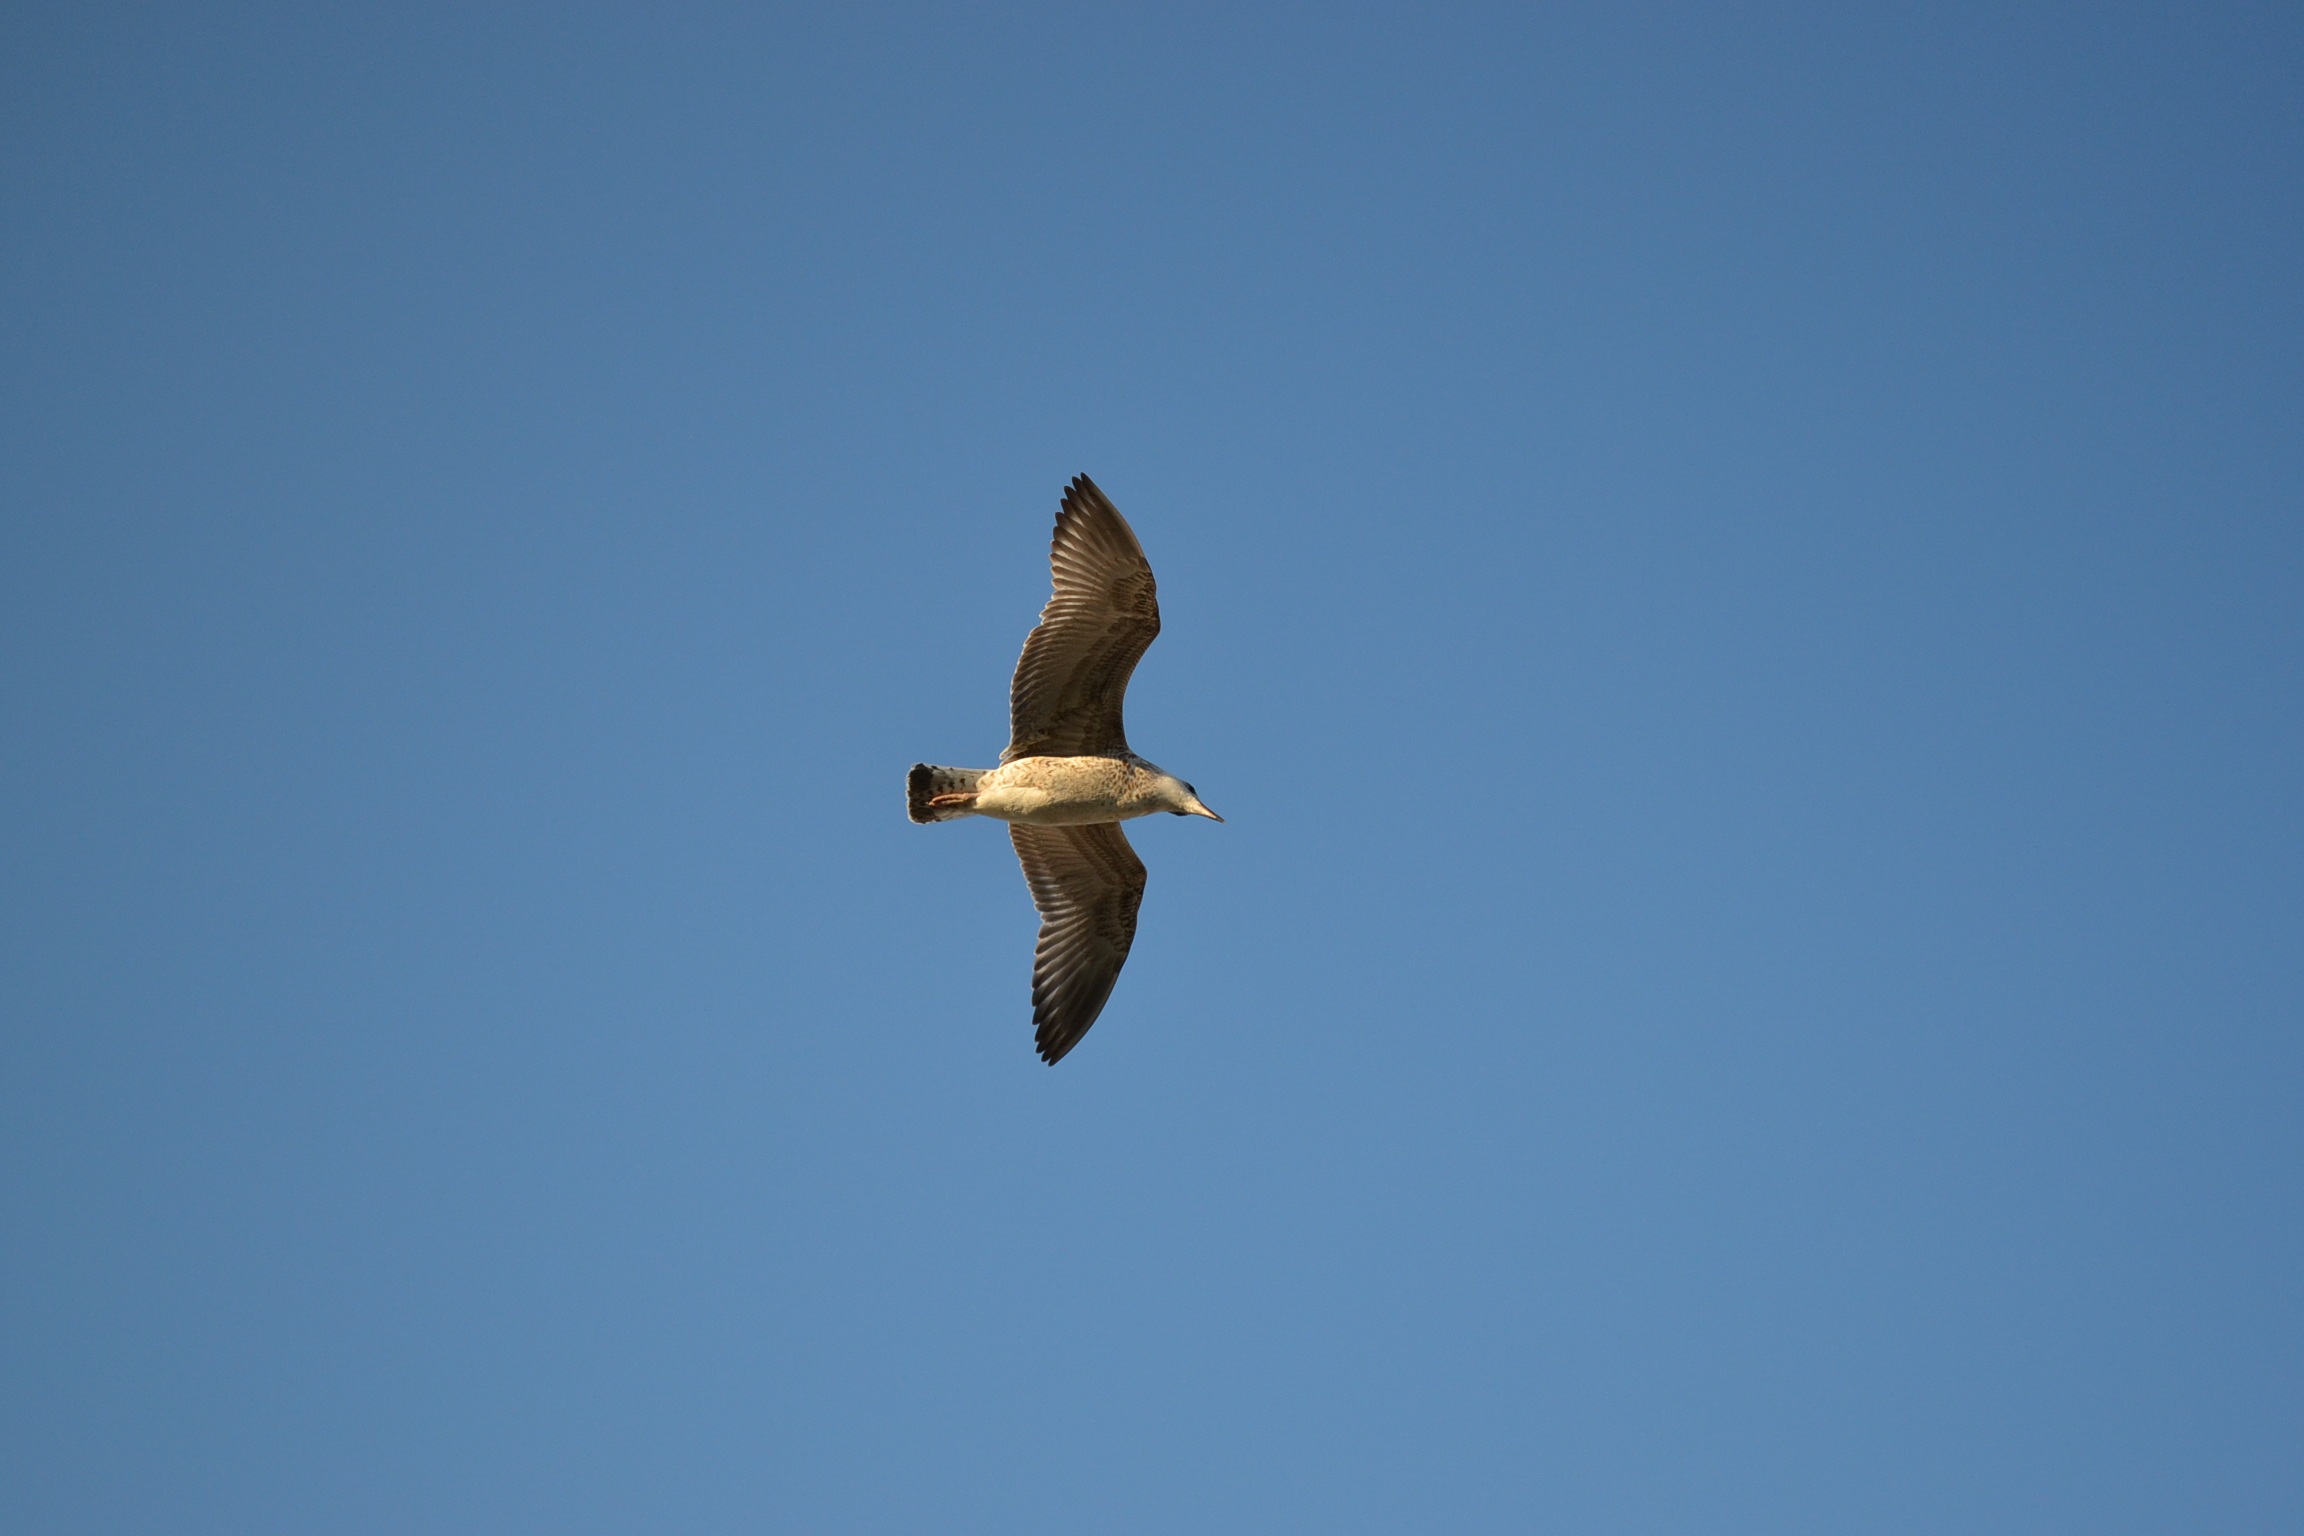
nature, bird, wing, sky, seabird, flying, seagull, wildlife, wild, flight, blue, hawk, fauna, bird of prey, wings, vertebrate, buzzard, accipitriformes